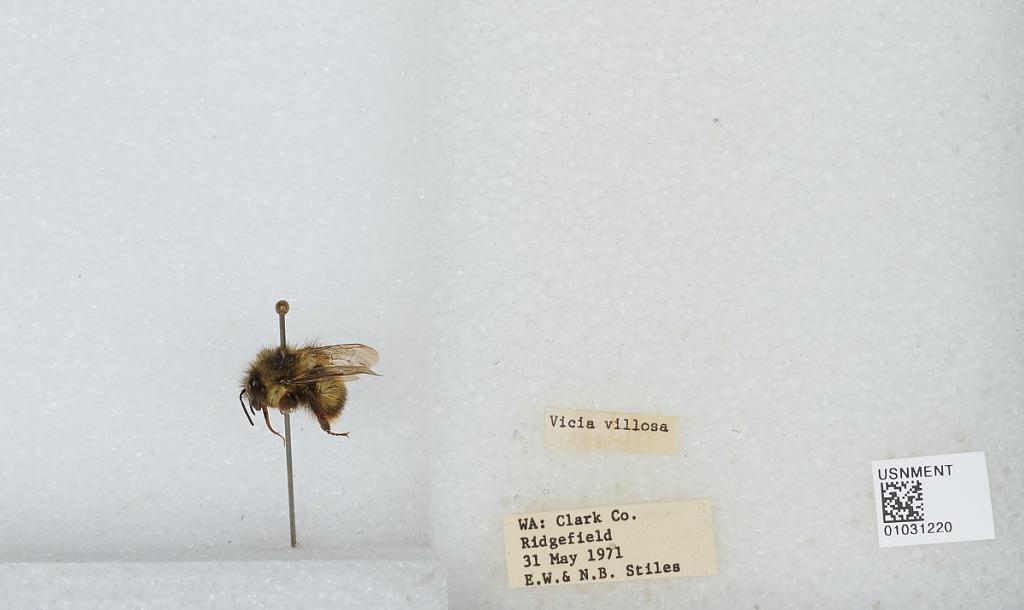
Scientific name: Bombus (Pyrobombus) mixtus Cresson
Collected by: E. Stiles & N. Stiles
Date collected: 1971-5-31
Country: United States
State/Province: Washington
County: Clark
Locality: Ridgefield
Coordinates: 45.8153, -122.728